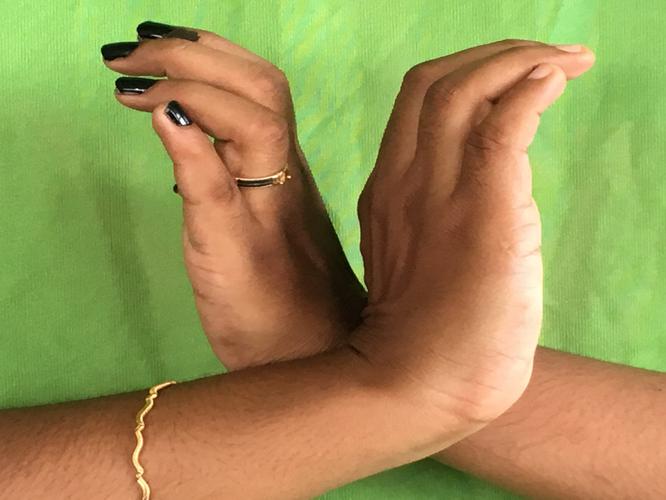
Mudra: Nagabandha
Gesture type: double_hand